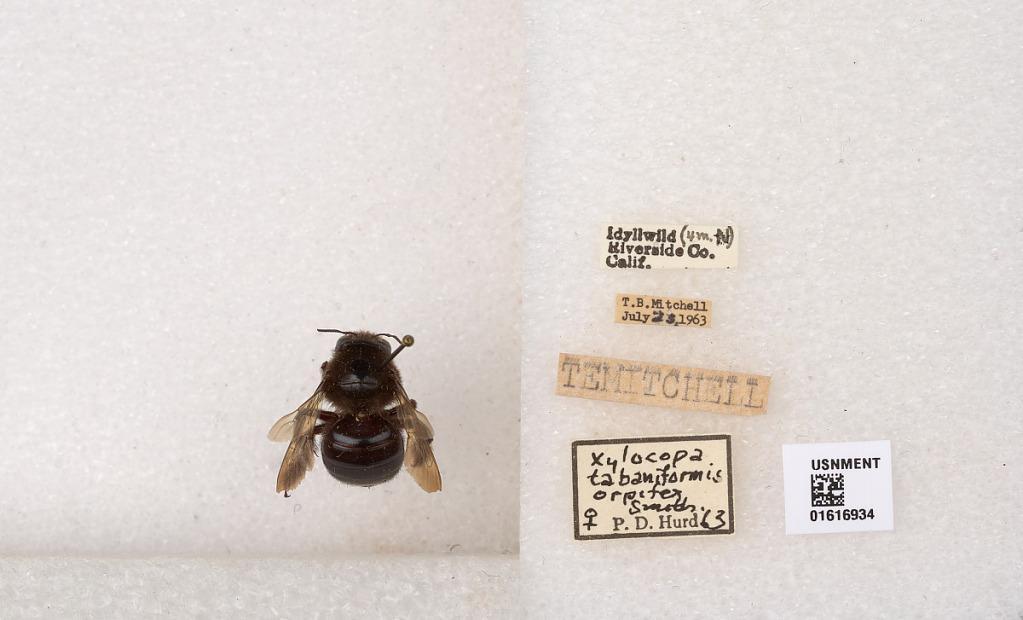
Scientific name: Xylocopa (Notoxylocopa) tabaniformis orpifex Smith
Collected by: T. Mitchell
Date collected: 1963-7-23
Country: United States
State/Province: California
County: Riverside
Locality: Idyllwild (4 miles north)
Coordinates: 33.74, -116.719
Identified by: Hurd, P. D.